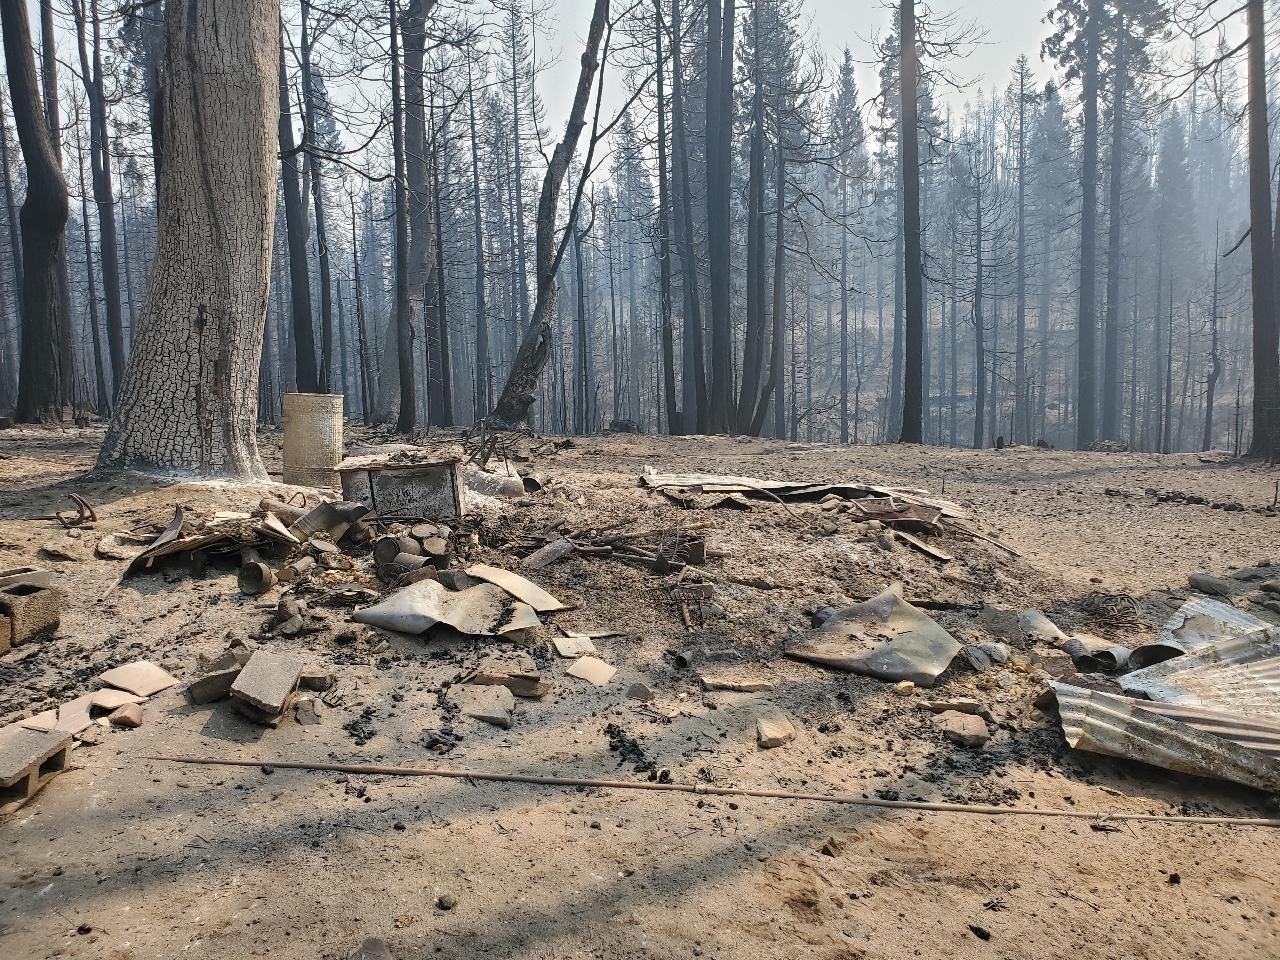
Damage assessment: destroyed